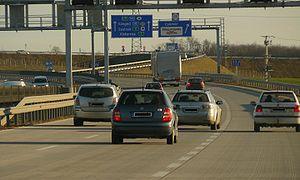
L'autoroute M0 est une autoroute hongroise qui fait fonction de périphérique de Budapest. Elle correspond aux routes européennes E71 E73 et E75 et mesure 79 kilomètres.